Chlorographene

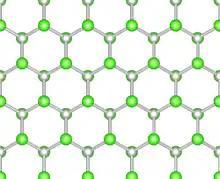
The atomic structure of chlorographene.(Top view)

Although graphene is one of the most mechanically strong material having a wide range of extraordinary properties, practical device applications are limited by its metallic behavior and sensitivity to surface adsorbates. Efforts to synthesize chemically modified graphene composites with tailored electronic, optical, and chemical properties have presented new directions in graphene research. In particular, band gap engineering of graphene through chemical modification, such as oxygenation, hydrogenation and fluorination is appealing for electronic applications, since the scalable fabrication of graphene-based devices without disturbing the strong honeycomb lattice has become possible. However, due to the complex atomic structure of graphene oxides (GOs) and thermal instabilities of hydrogenated graphenes (CHs) even at low temperatures, search for the novel graphene-based materials is still continuing. Easy synthesis, high-quality insulating behavior and extraordinary mechanical strength of fluorographene (CF) have inspired intense research on other halogen decorated graphene derivatives.